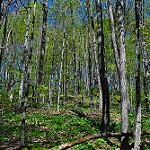
Label: forest